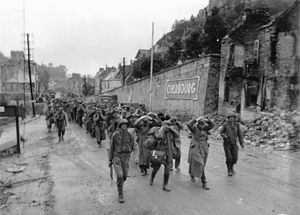
Slaget om Cherbourg / Efterspil
Tyske fanger efter slaget.
Slaget om Cherbourg var en del af de vestallieredes invasion i Normandiet – Operation Overlord – under 2. Verdenskrig. Det blev udkæmpet straks efter den vellykkede vestallierede landgang den 6. juni 1944. Amerikanske tropper afskar og erobrede derpå den befæstede havn, som blev anset for afgørende for felttoget i Vesteuropa, i hårde kampe, der varede tre uger.